Family Guy season 5

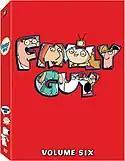
DVD covers for Volumes 5 and 6

The fifth season of "Family Guy" first aired on the Fox network in eighteen episodes from September 10, 2006, to May 20, 2007, before being released as two DVD box sets and in syndication. It premiered with the episode "Stewie Loves Lois" and finished with "Meet the Quagmires". The series follows the dysfunctional Griffin family—father Peter, mother Lois, daughter Meg, son Chris, baby Stewie and Brian, the family pet, who reside in their hometown of Quahog, a fictional city in the U.S. state of Rhode Island. The executive producers for the fifth season were David Goodman, Chris Sheridan, Danny Smith and series creator Seth MacFarlane. Sheridan and Goodman served as showrunners for the fifth season.